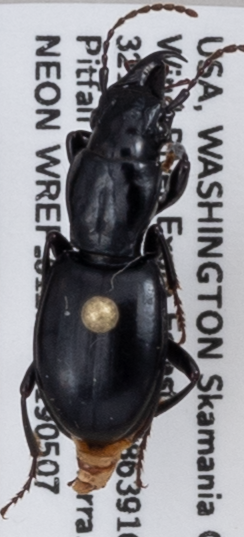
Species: Promecognathus crassus
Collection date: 2019-05-07
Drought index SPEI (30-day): -0.734
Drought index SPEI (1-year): -2.09
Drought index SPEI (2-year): -1.45